Bengaluru

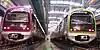
Namma Metro serves the city.

Several art galleries including the government-established National Gallery of Modern Art emerged in the 1990s. The Karnataka Chitrakala Parishath showcases a collection of painting, sculptures, and various other forms of art. The Indian Cartoon Gallery organised by the Indian Institute of Cartoonists, conducts periodic cartoon exhibitions. "Art Bangalore" is an international art festival, held annually in the city since 2010. Kannada Sahitya Parishat is a nonprofit organisation headquartered in Bengaluru that promotes the Kannada language and literature. The "Bangalore Literature Festival" is an annual literary event organised since 2012. Karnataka Rajyotsava, which marks the formation of Karnataka state on 1 November 1956, is celebrated on the same day annually and is a public holiday in the city. Bengaluru is a major center of the Kannada film industry, which released 224 Kannada feature films in 2018. Art theatres that stages English and Kannada language plays in the city include Chowdiah Memorial Hall, Ranga Shankara, and Ravindra Kalakshetra. British Council, Alliance Française de Bangalore, and Max Müller Bhavan also organise foreign language plays including those of drama companies that tour India.